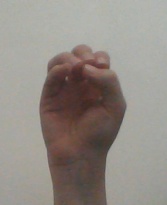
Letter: ha